Answer in natural language. Which object is closer to advanced coding ai (highlighted by a red box), wooden dining table (highlighted by a blue box) or black leather armchair (highlighted by a green box)? Choose between the following options: wooden dining table (highlighted by a blue box) or black leather armchair (highlighted by a green box)
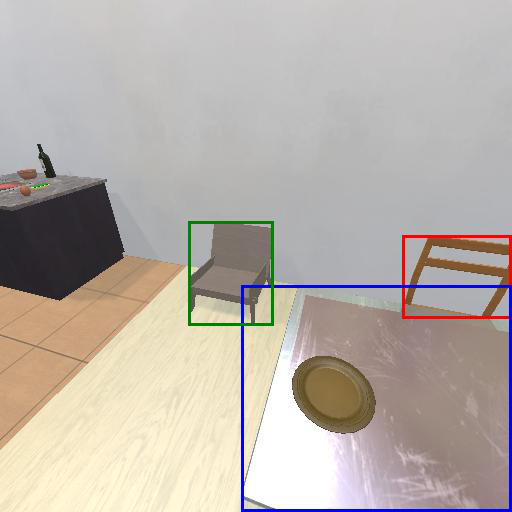
<answer>wooden dining table (highlighted by a blue box)</answer>